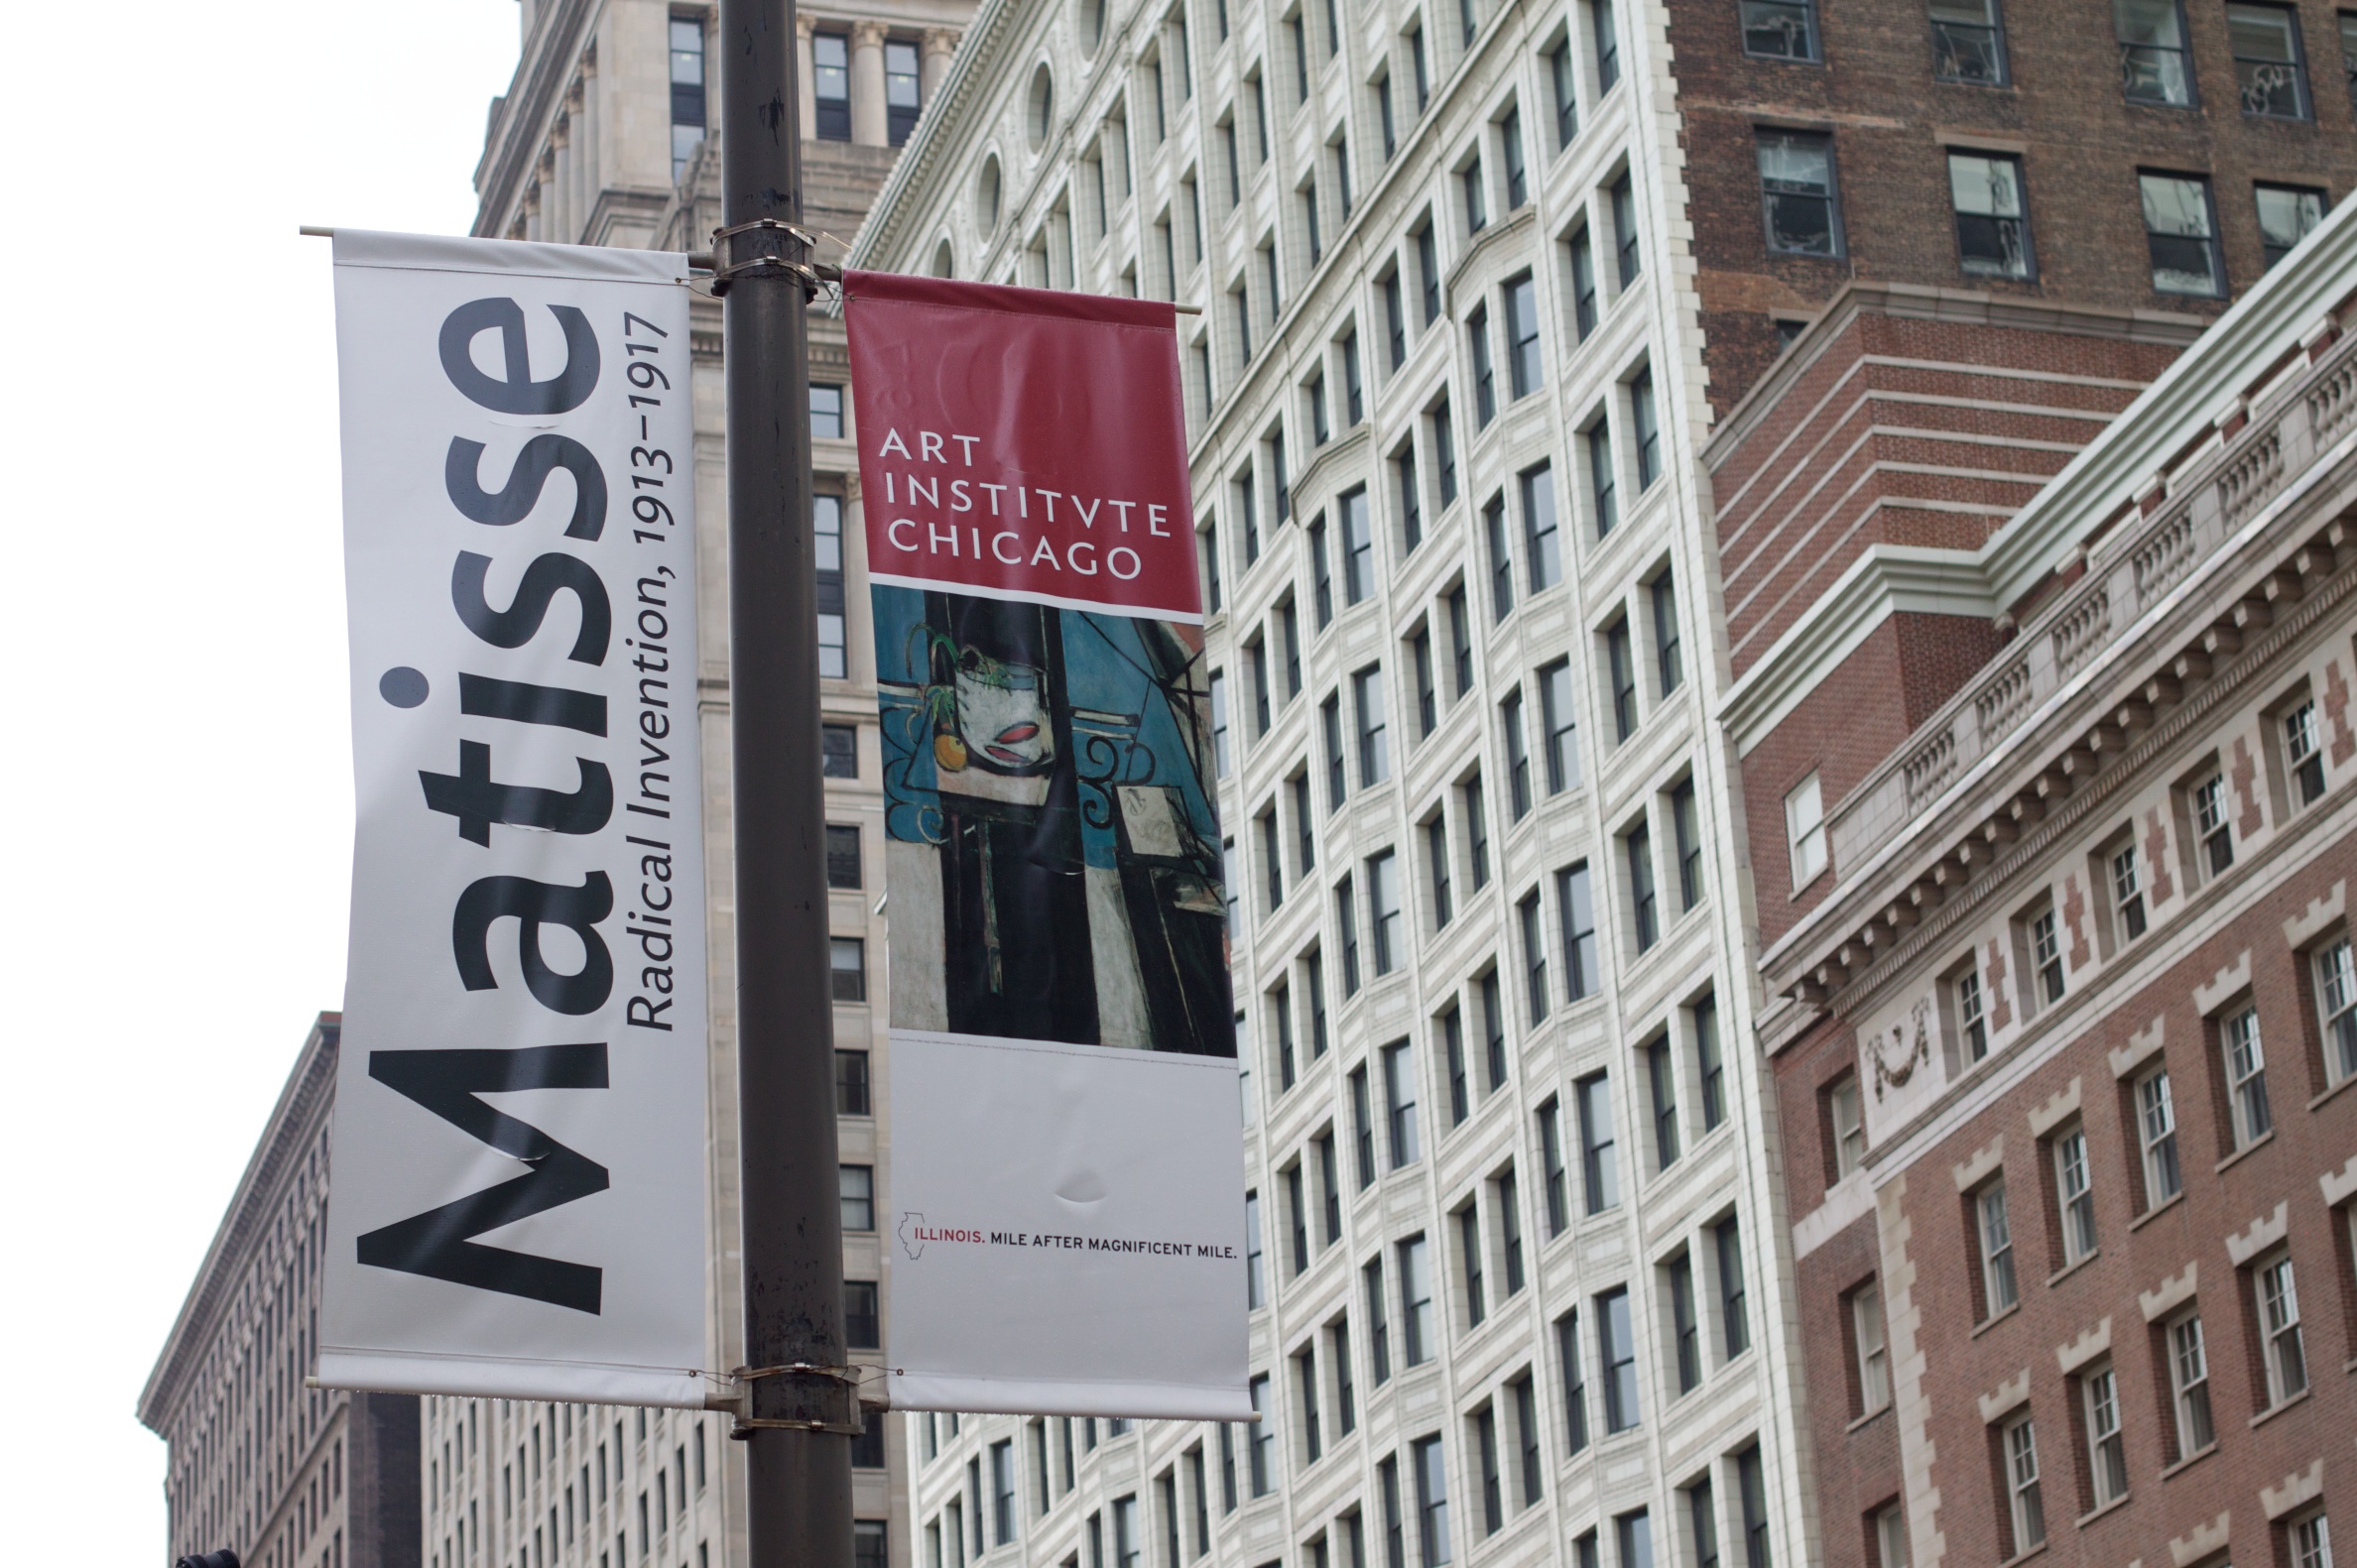
advertising, downtown, banner, facade